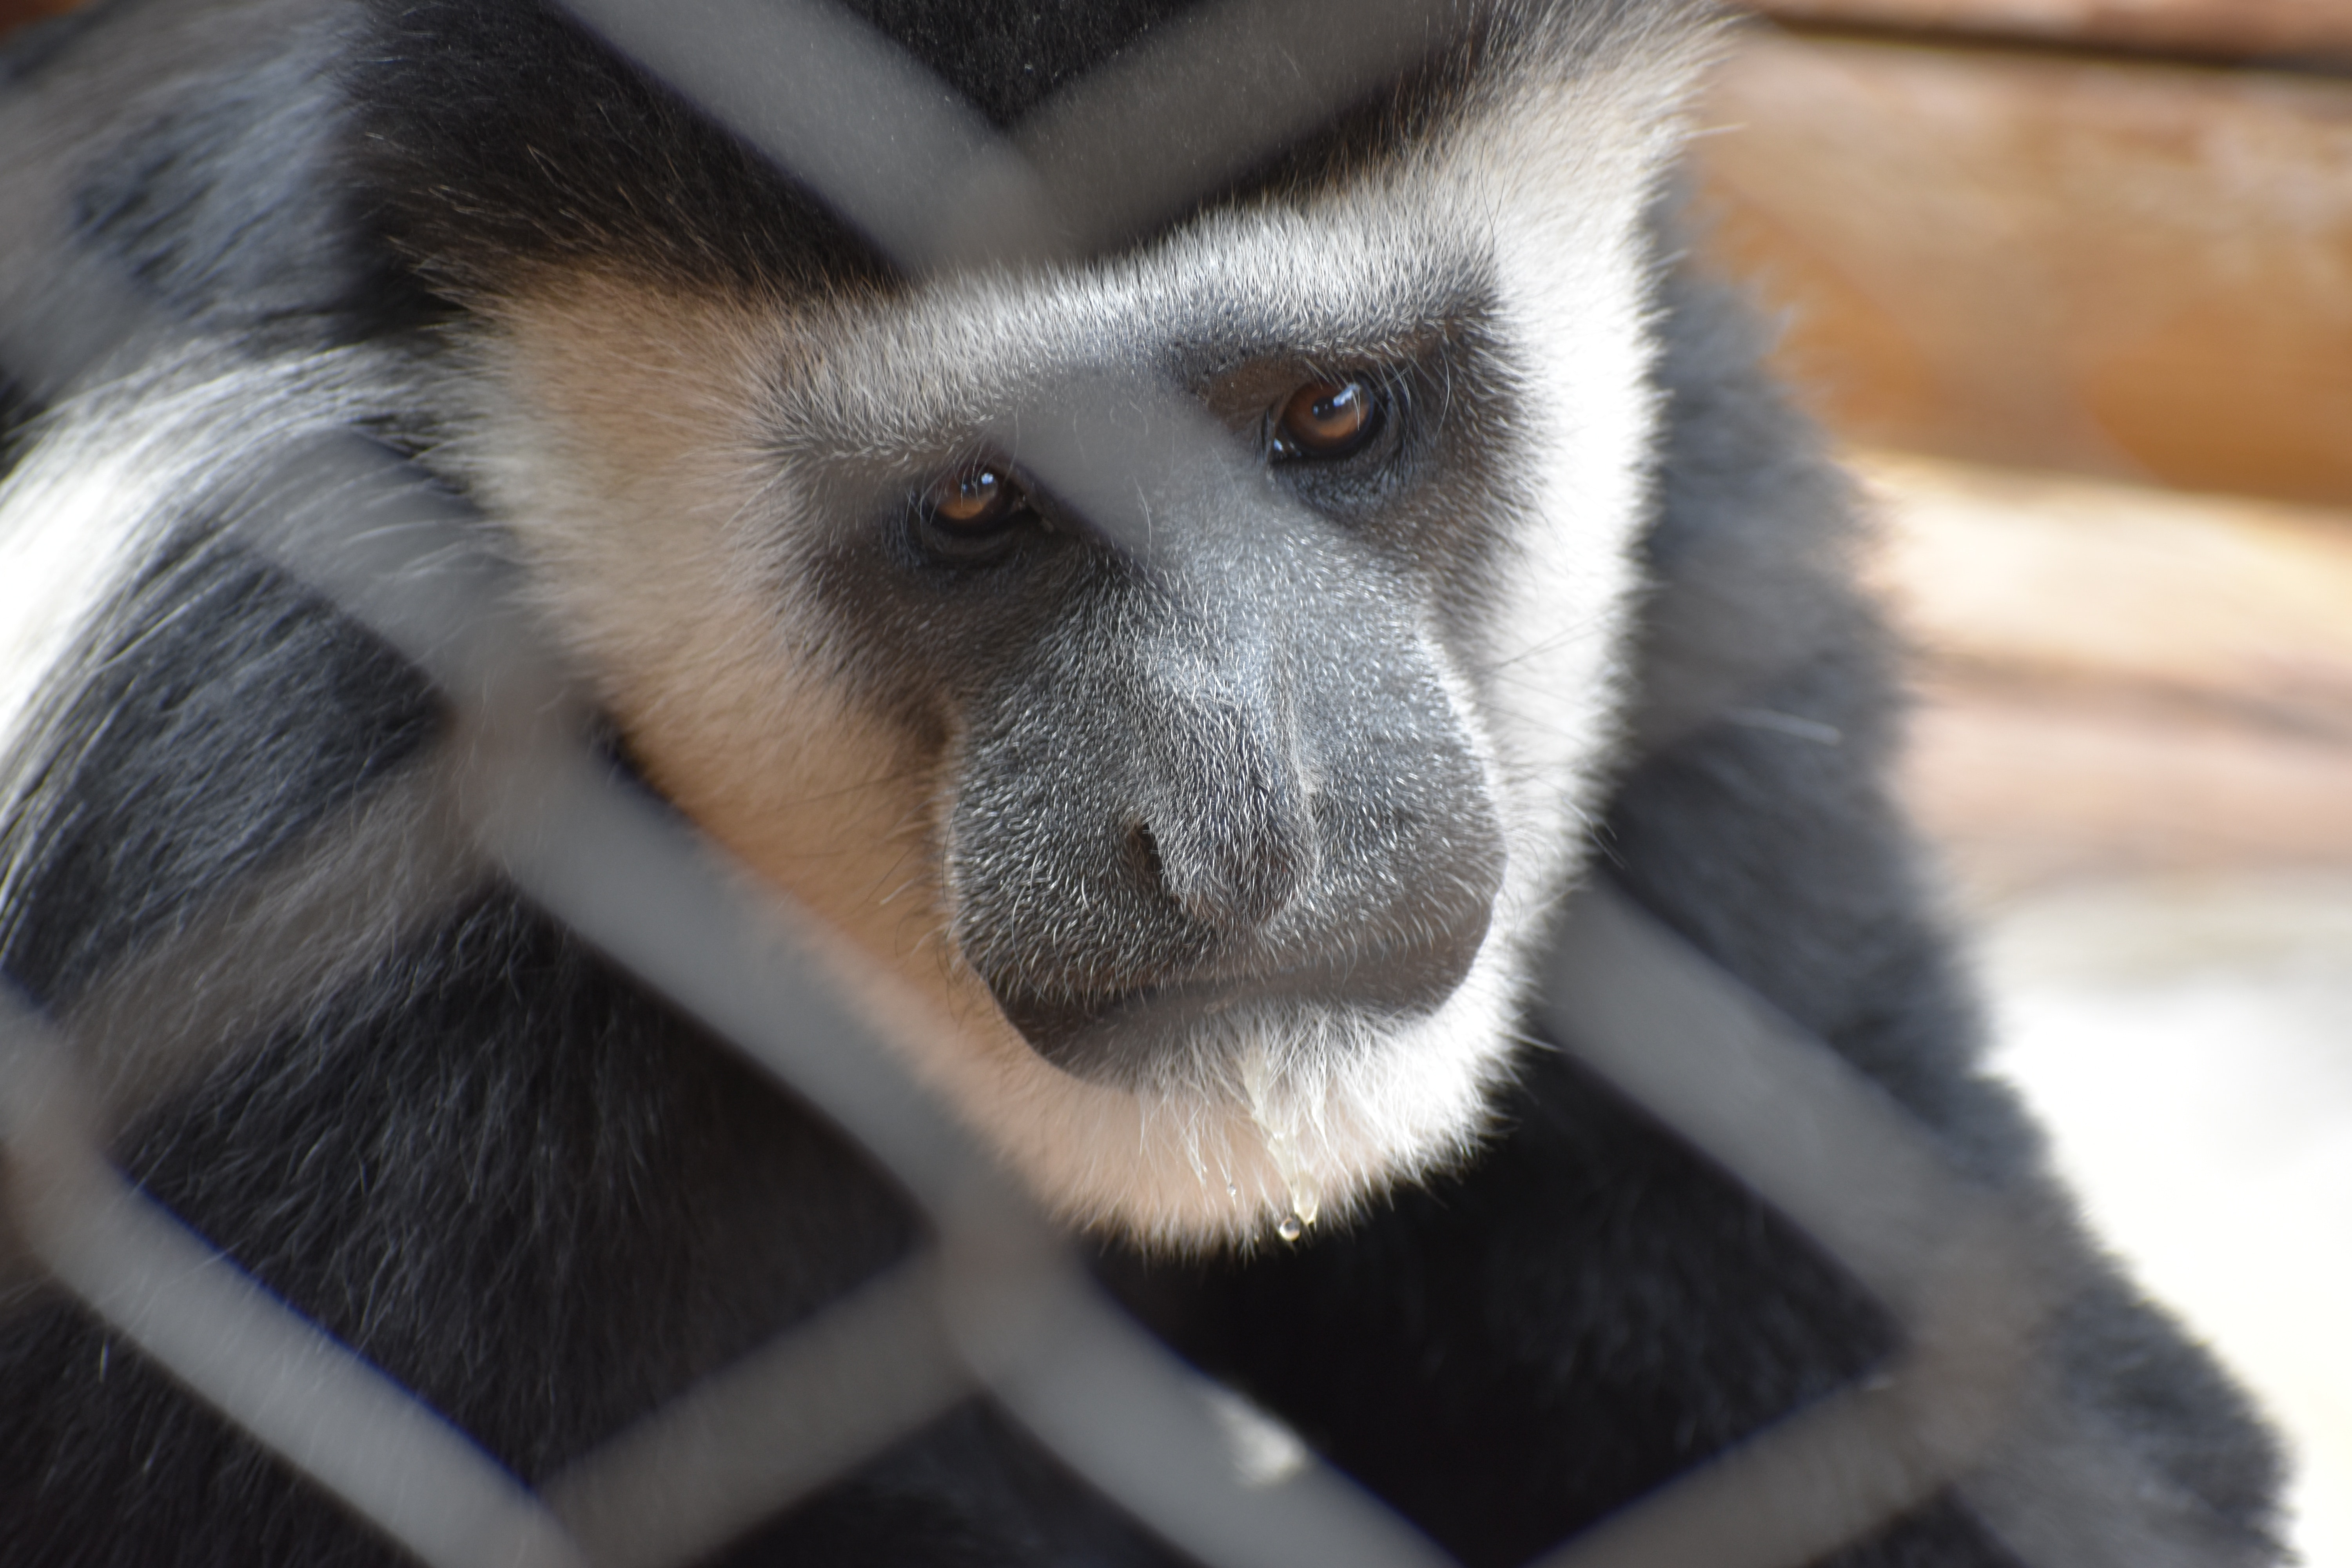
mammal, vertebrate, snout, nose, fur, eye, primate, terrestrial animal, lemur, wildlife, zoo, whiskers